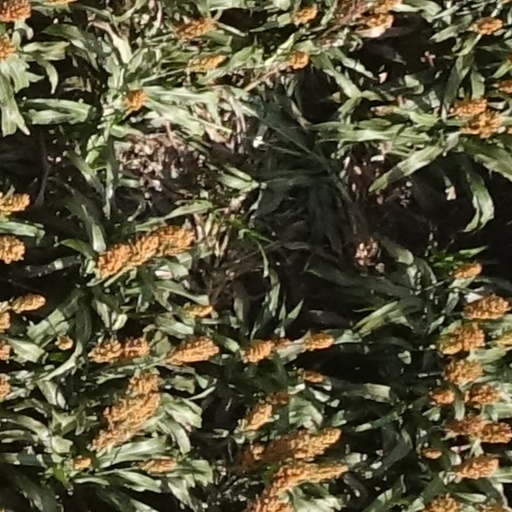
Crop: sorghum